Wisconsin Lutheran College

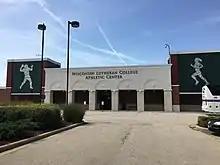
Wisconsin Lutheran College Athletic Center

The Wisconsin Lutheran College campus consists of the Gary J. Greenfield Administration Building, the Campus Center, the Center for Arts and Performance, the Marvin M. Schwan Library building, the Science Hall (renamed Generac Hall in May 2011), a recreational center, two dormitories, and several apartment buildings near campus owned by the school.